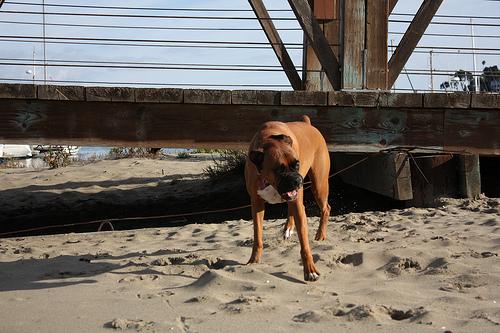
Breed: boxer